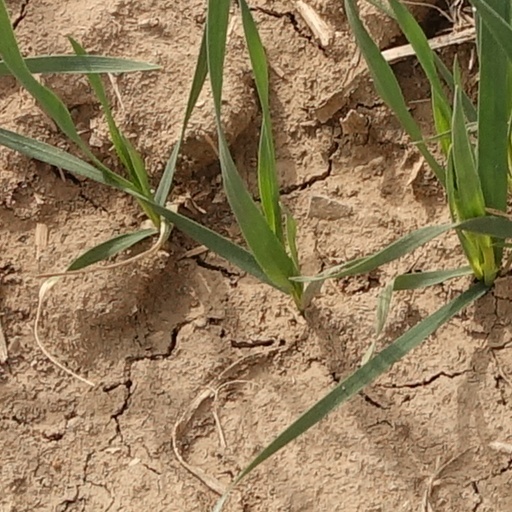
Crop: wheat